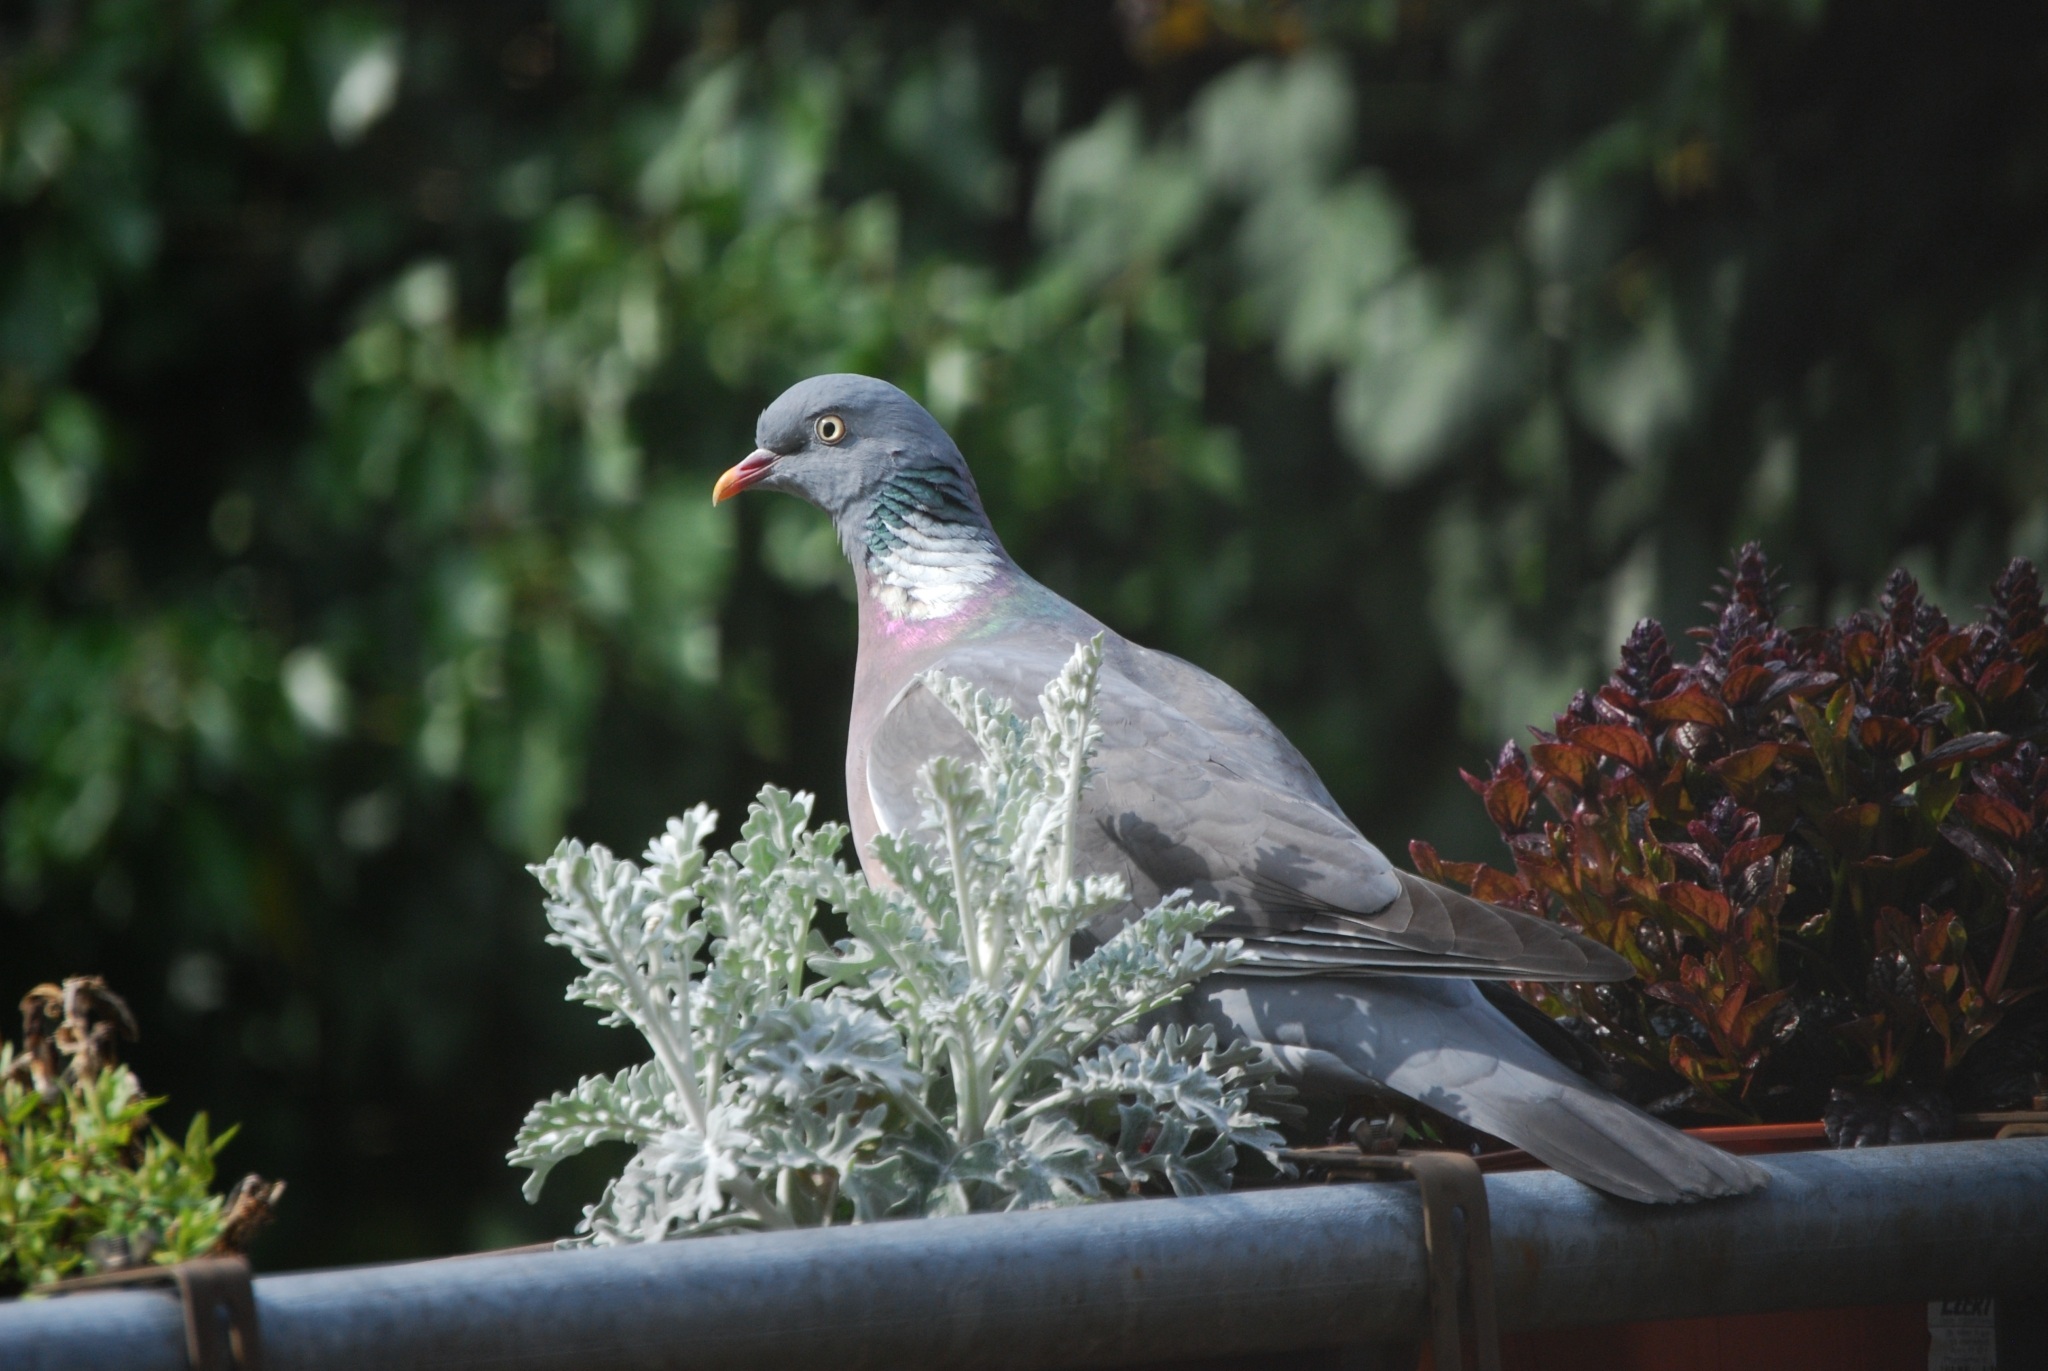
branch, bird, wildlife, beak, garden, fauna, dove, vertebrate, pigeons and doves